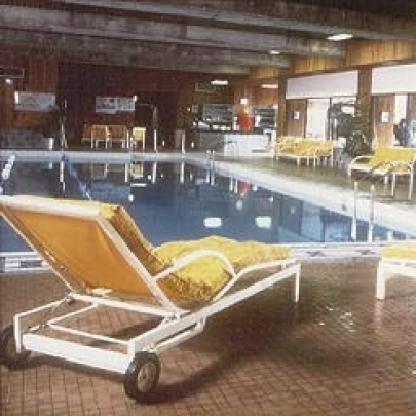
Scene: Indoor